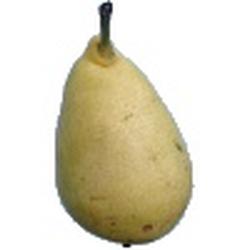
Label: Pear